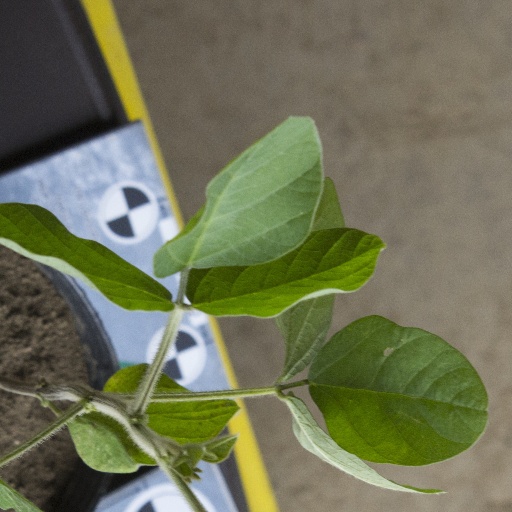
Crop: soybean